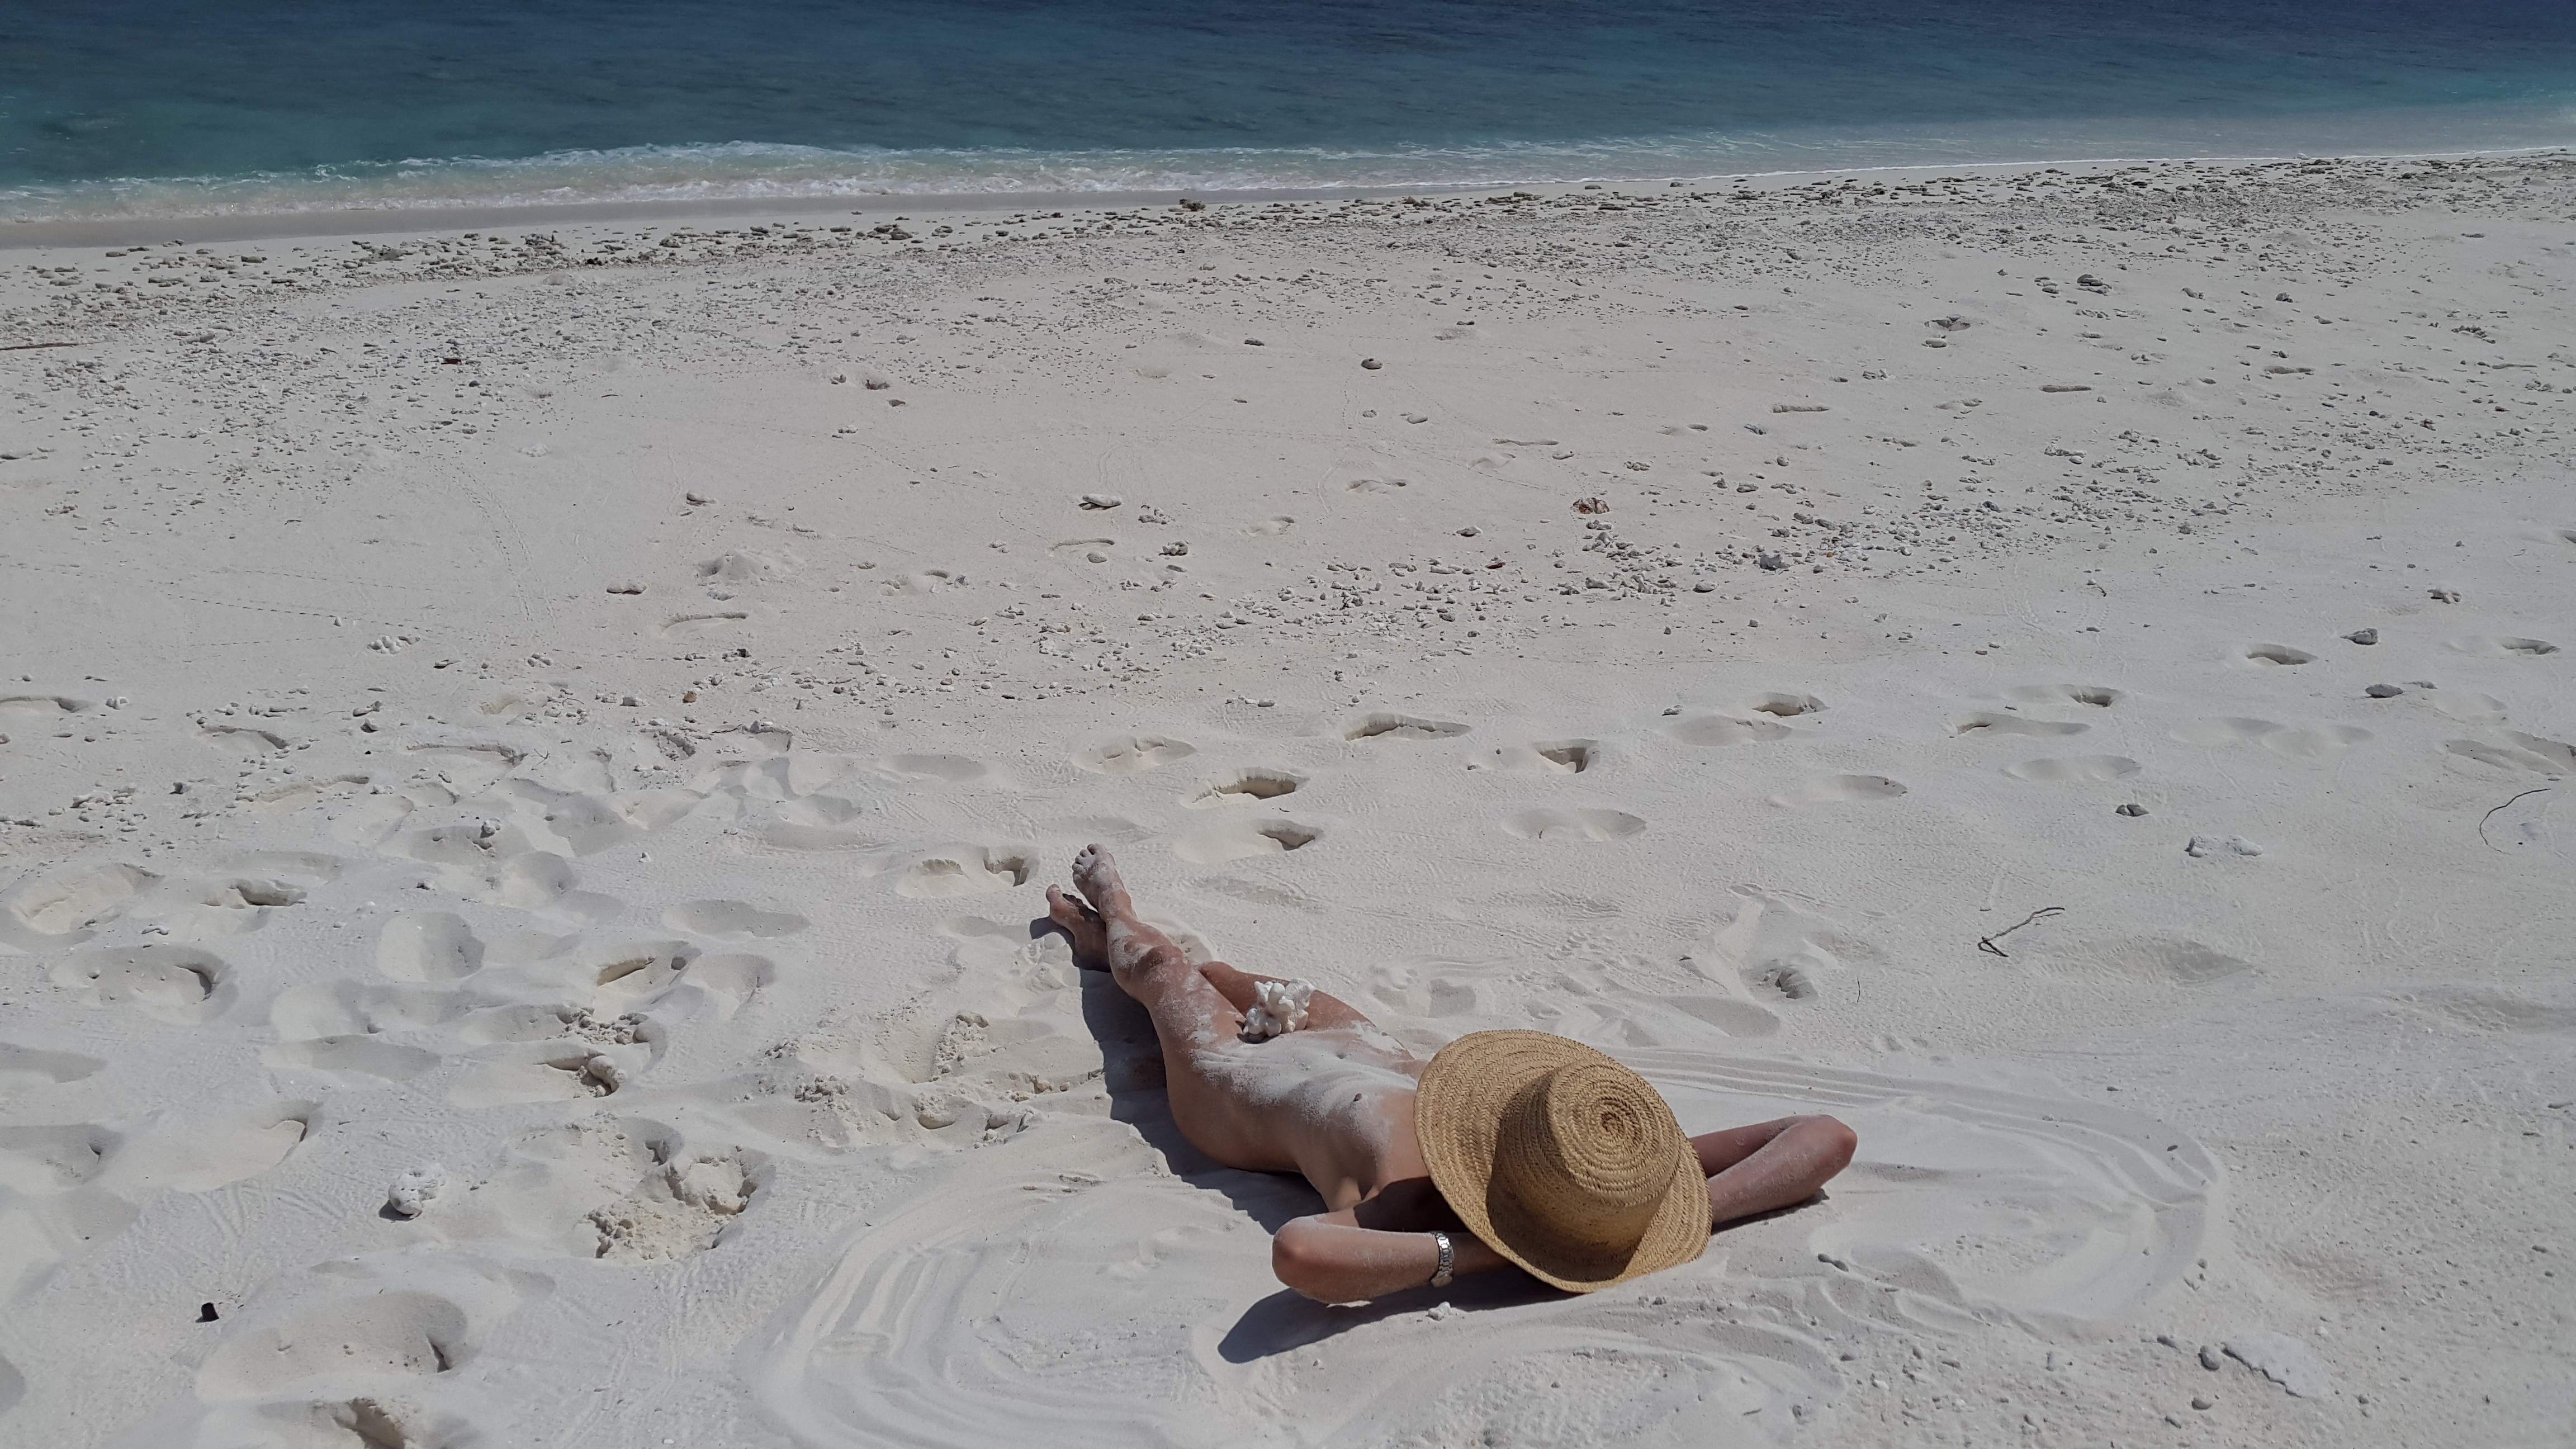
beach, sea, coast, nature, sand, ocean, woman, shore, wave, body of water, seals, beauty, sexy, nude, femininity, nudism, mudflat, natural environment